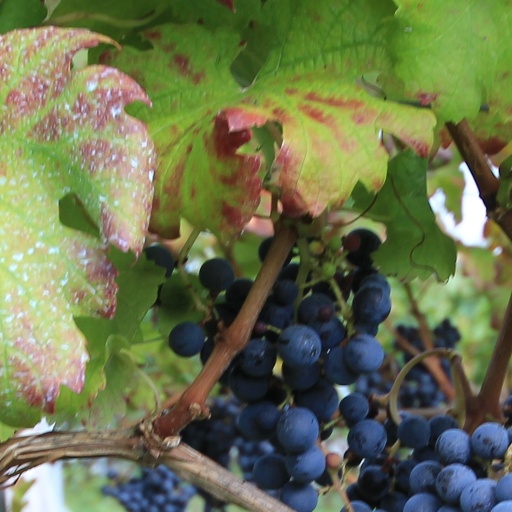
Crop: grape